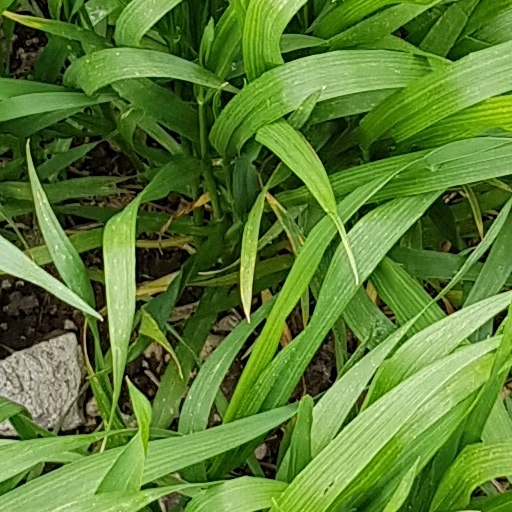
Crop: wheat